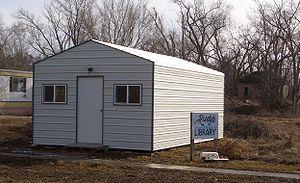
Monowi est un village situé dans le comté de Boyd dans l'État du Nebraska aux États-Unis. Selon le recensement de 2010, le village ne compte comme habitant qu'une seule personne,